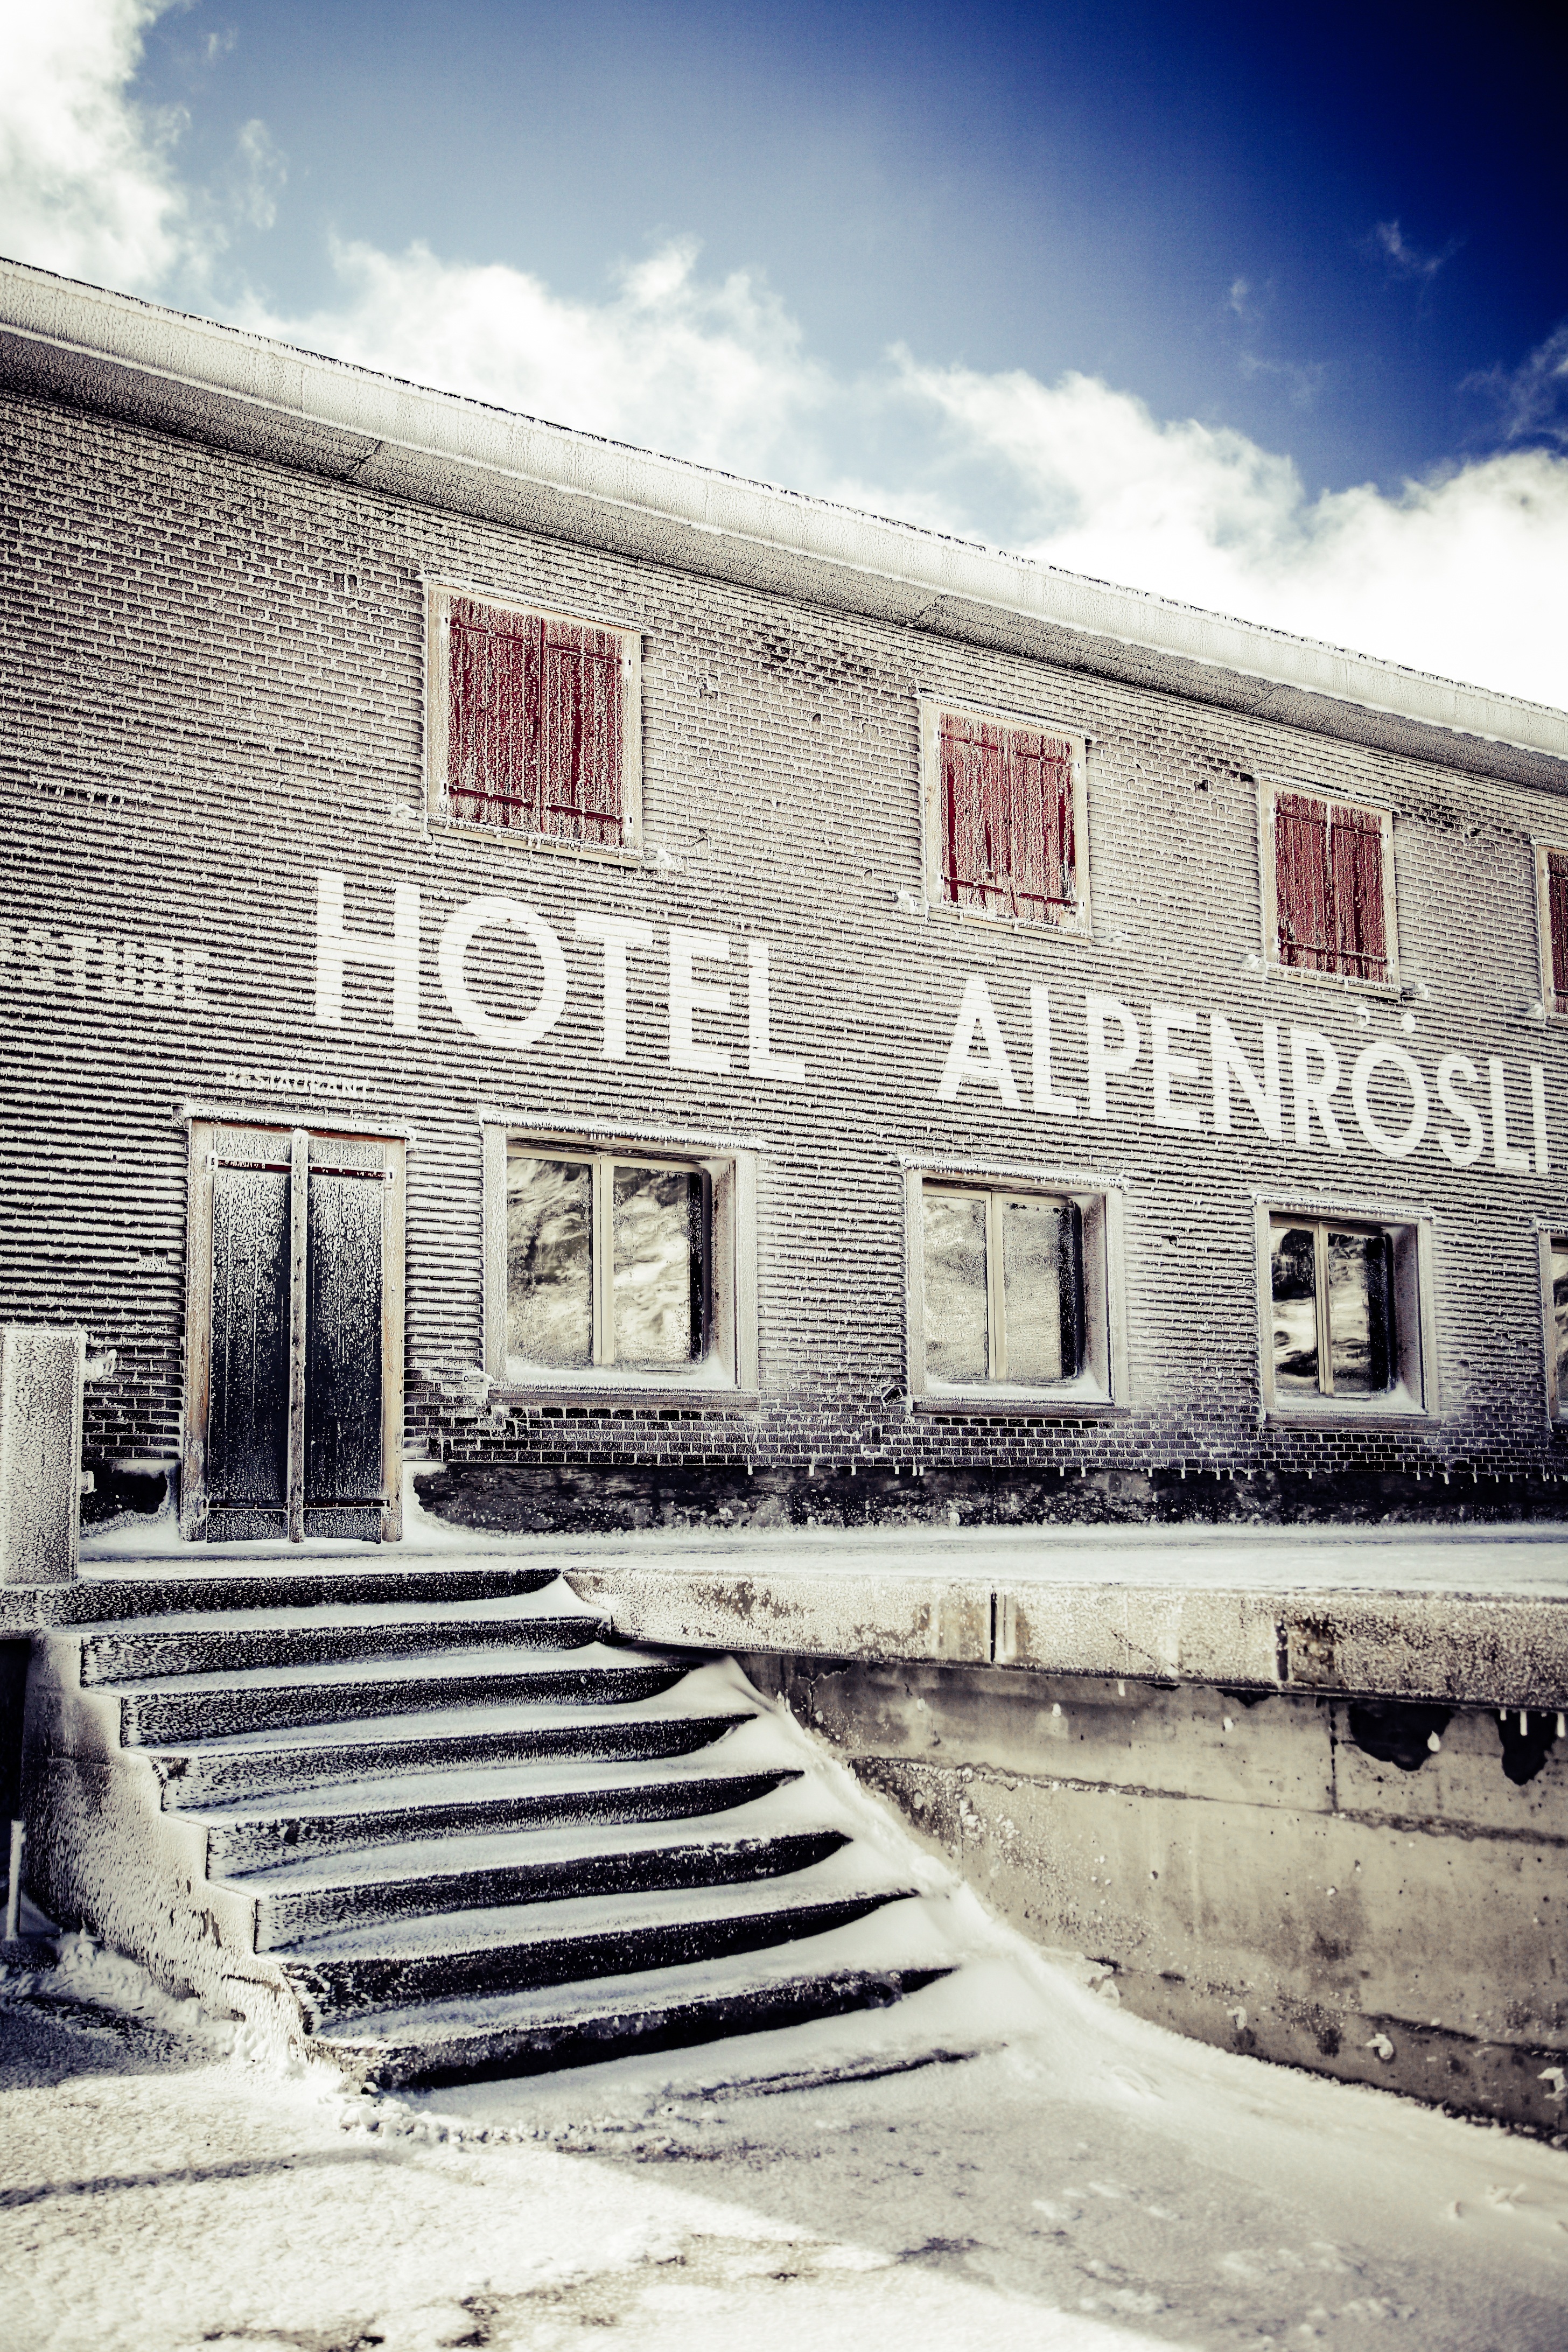
landscape, nature, snow, winter, architecture, structure, sky, view, restaurant, wall, hike, weather, holiday, landmark, alpine, blue, stadium, hotel, holidays, mountains, outlook, switzerland, history, shape, destination, vertex, holiday resort, mountain hotel, grimsel pass, ancient history